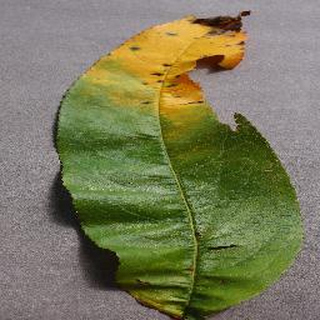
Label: peach_bacterial_spot